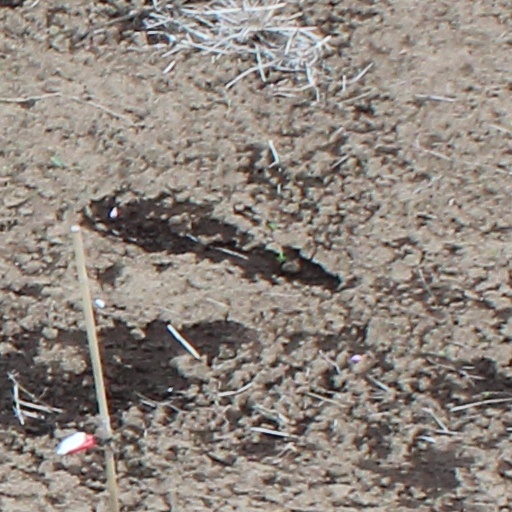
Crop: wheat